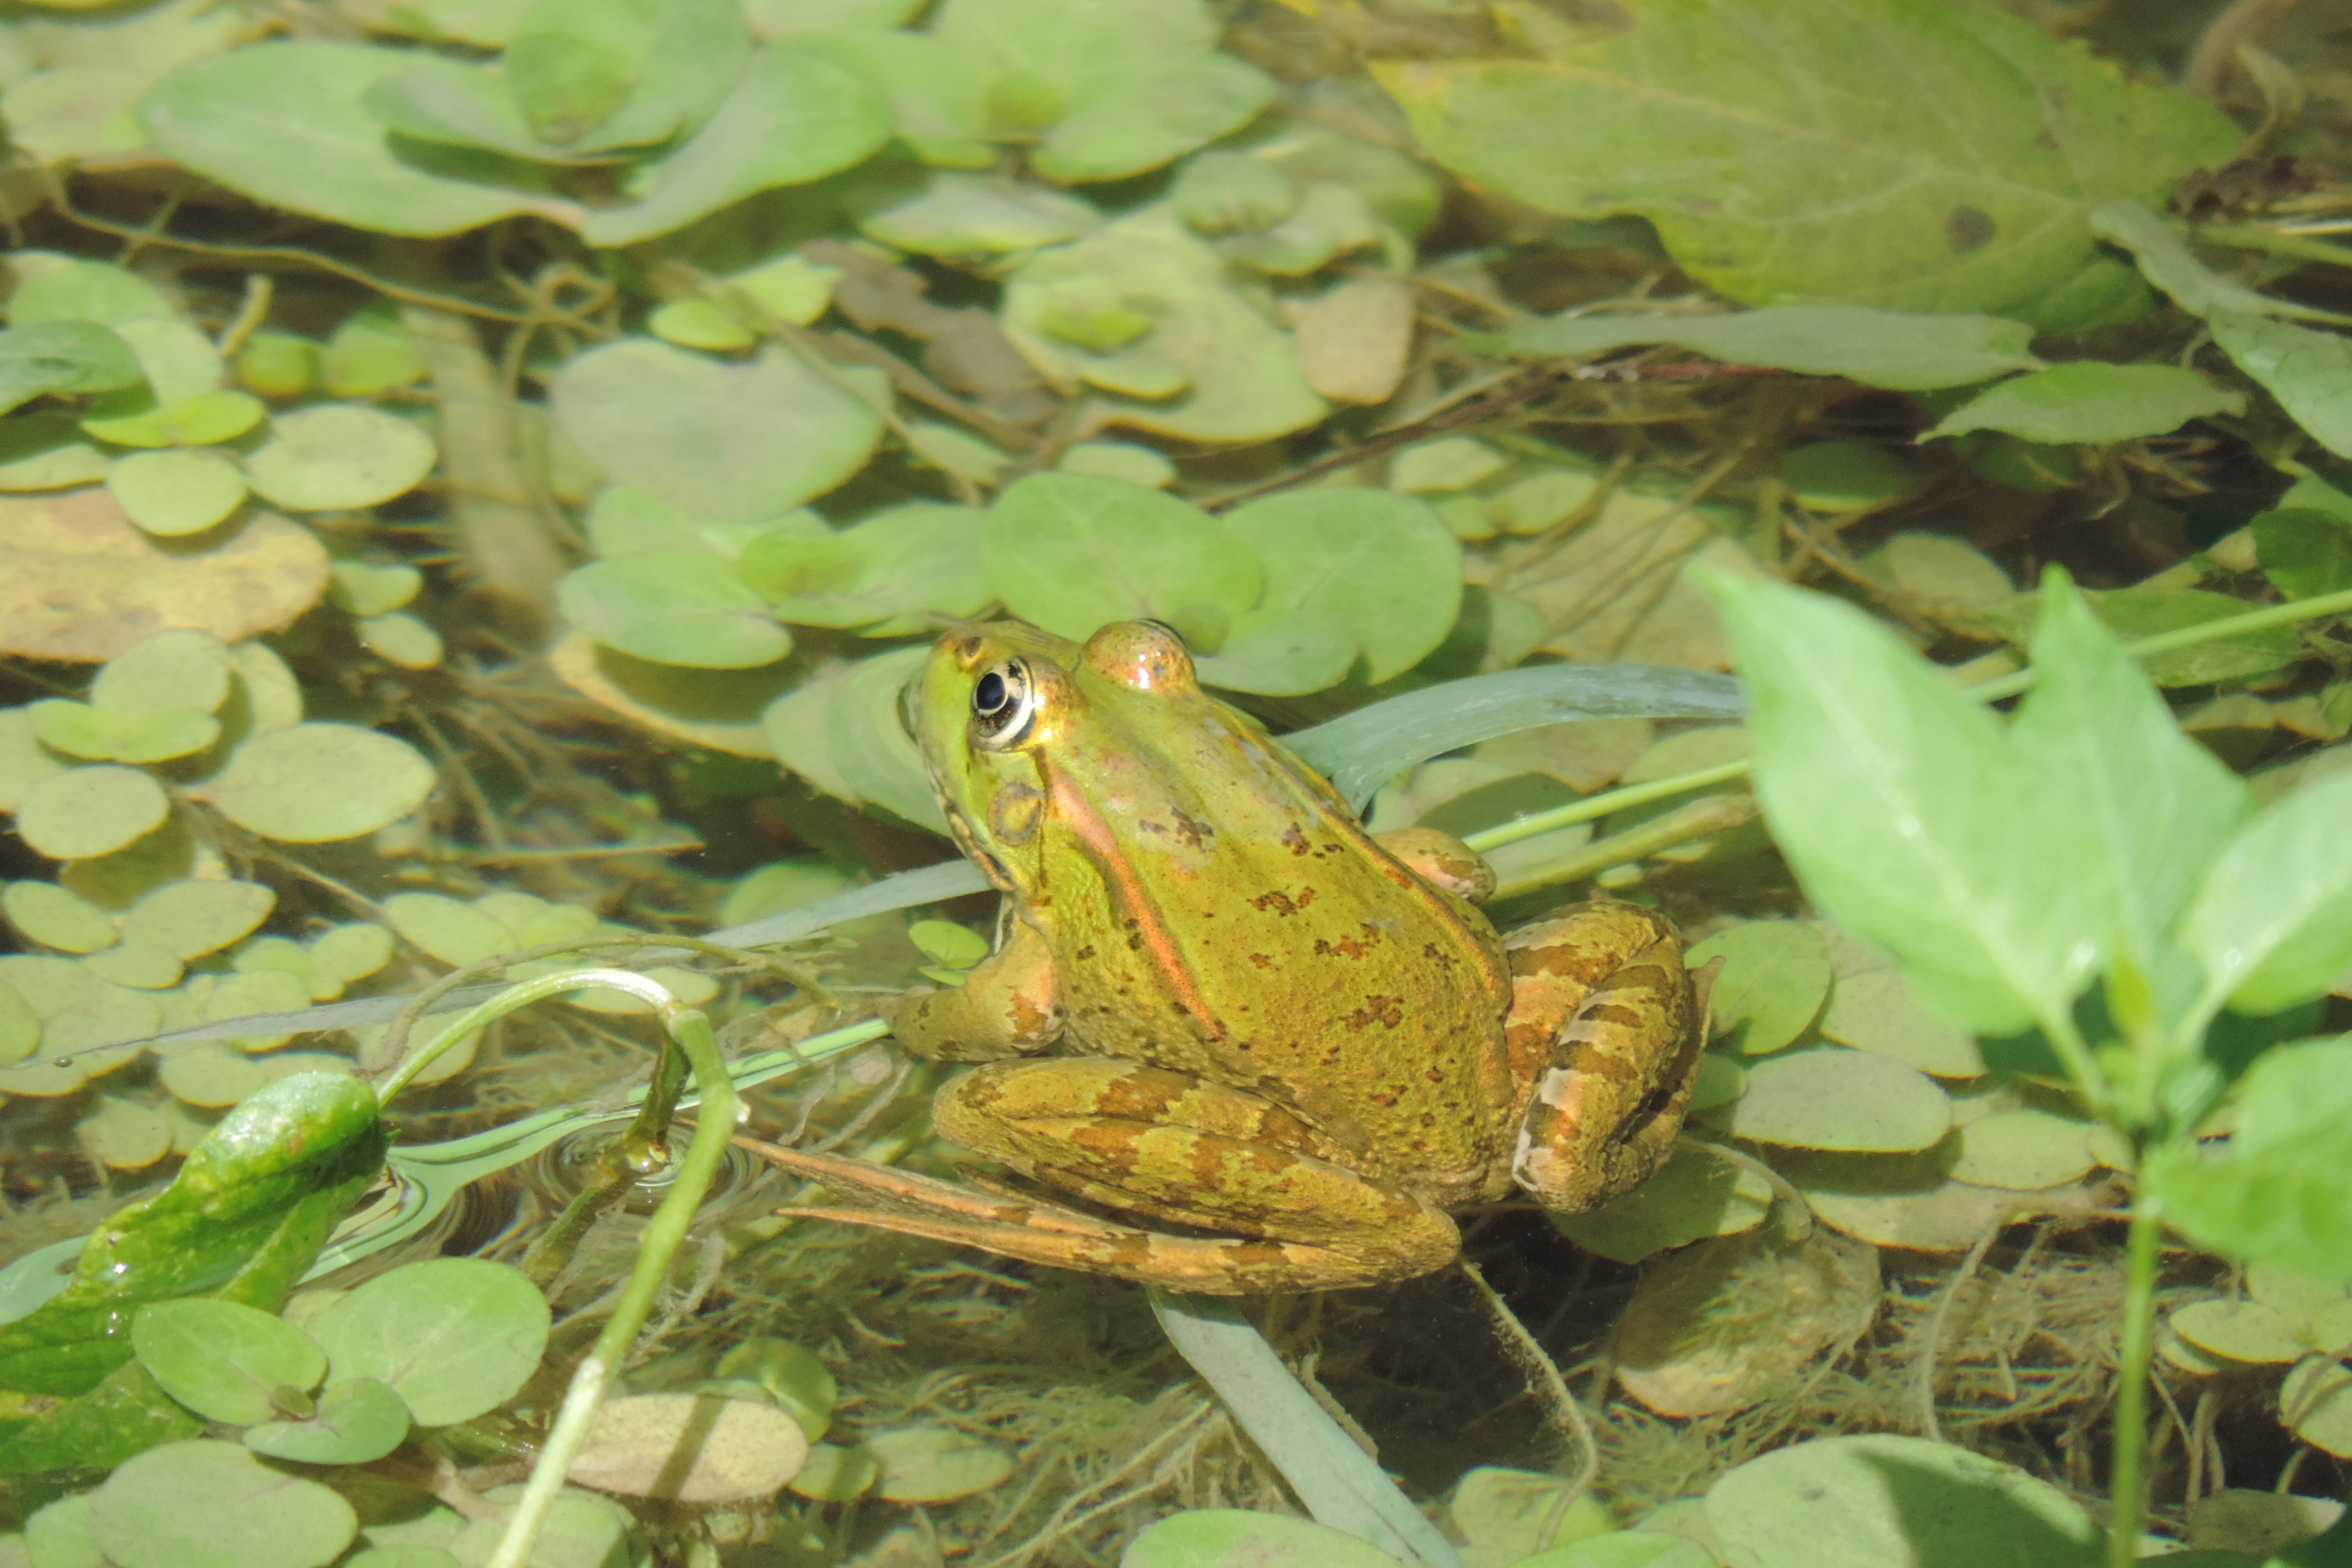
nature, flower, wildlife, insect, frog, amphibian, national park, fauna, tree frog, croatia, plitvice lakes, ranidae